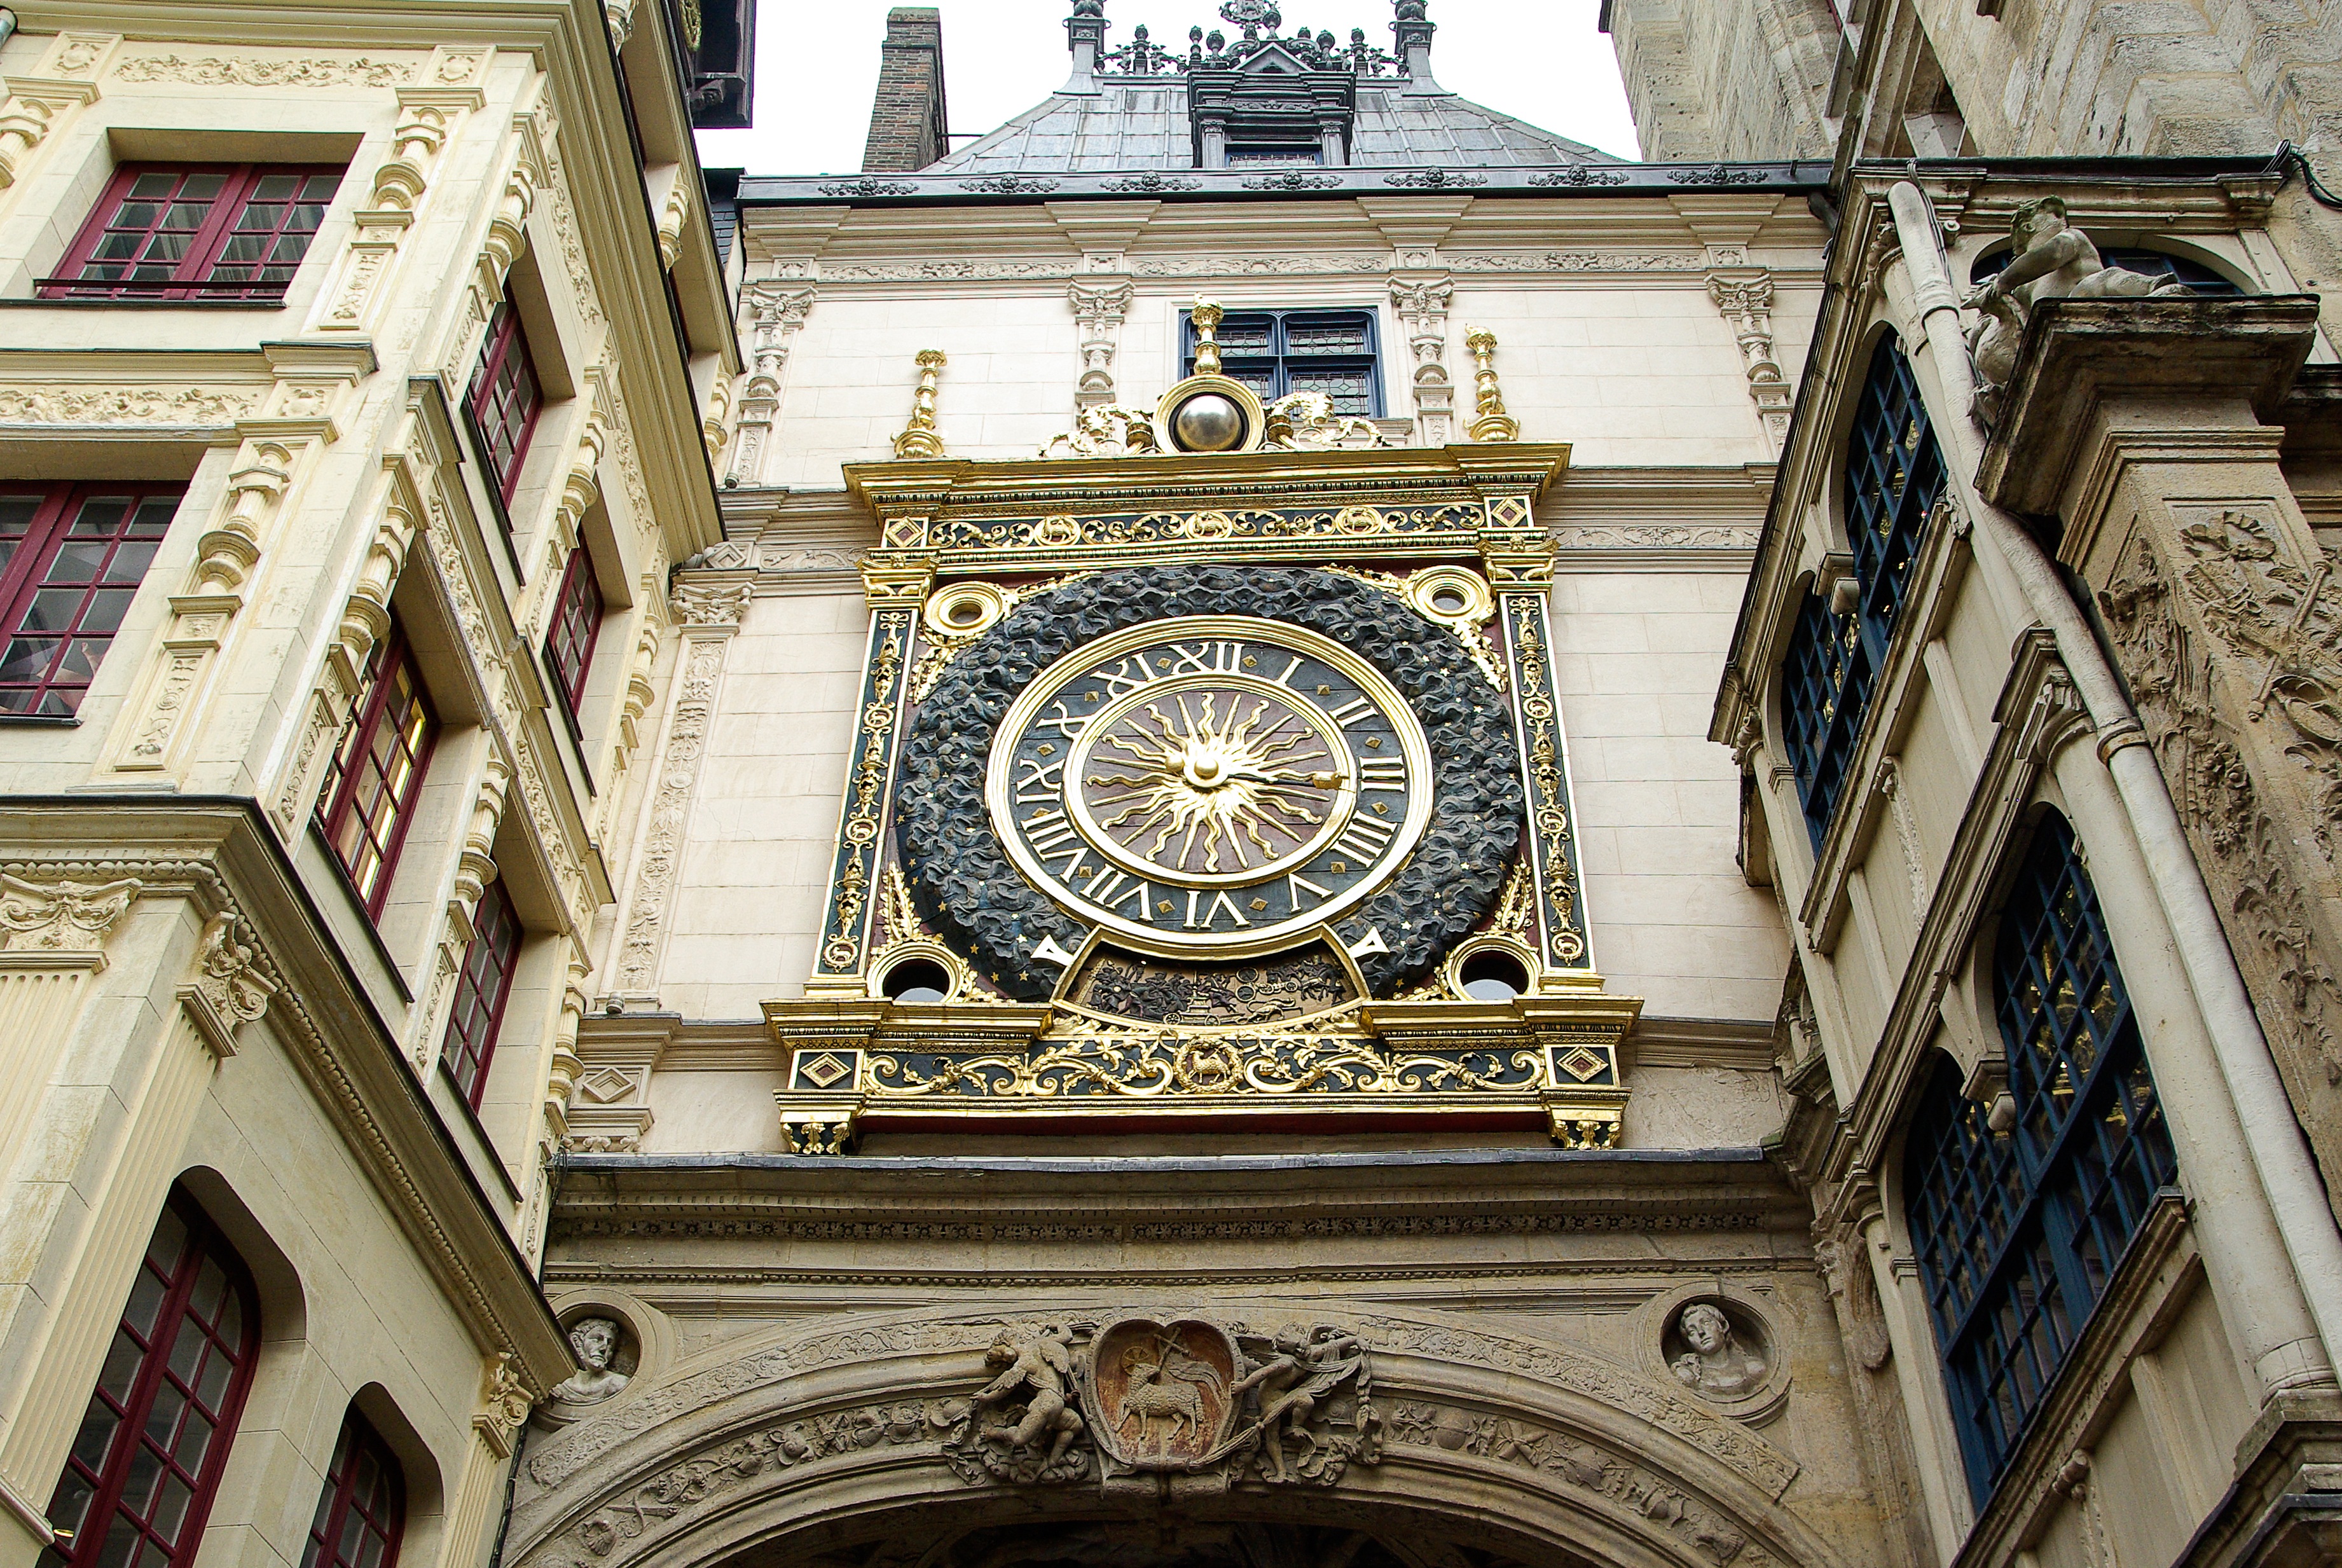
architecture, clock, building, france, landmark, facade, church, cathedral, dial, place of worship, synagogue, normandy, basilica, middle ages, rouen